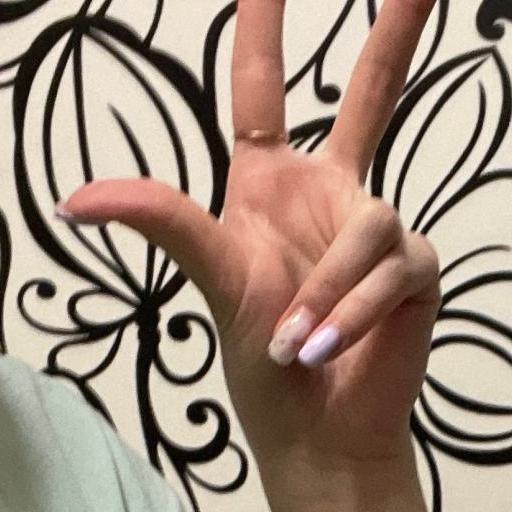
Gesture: three2